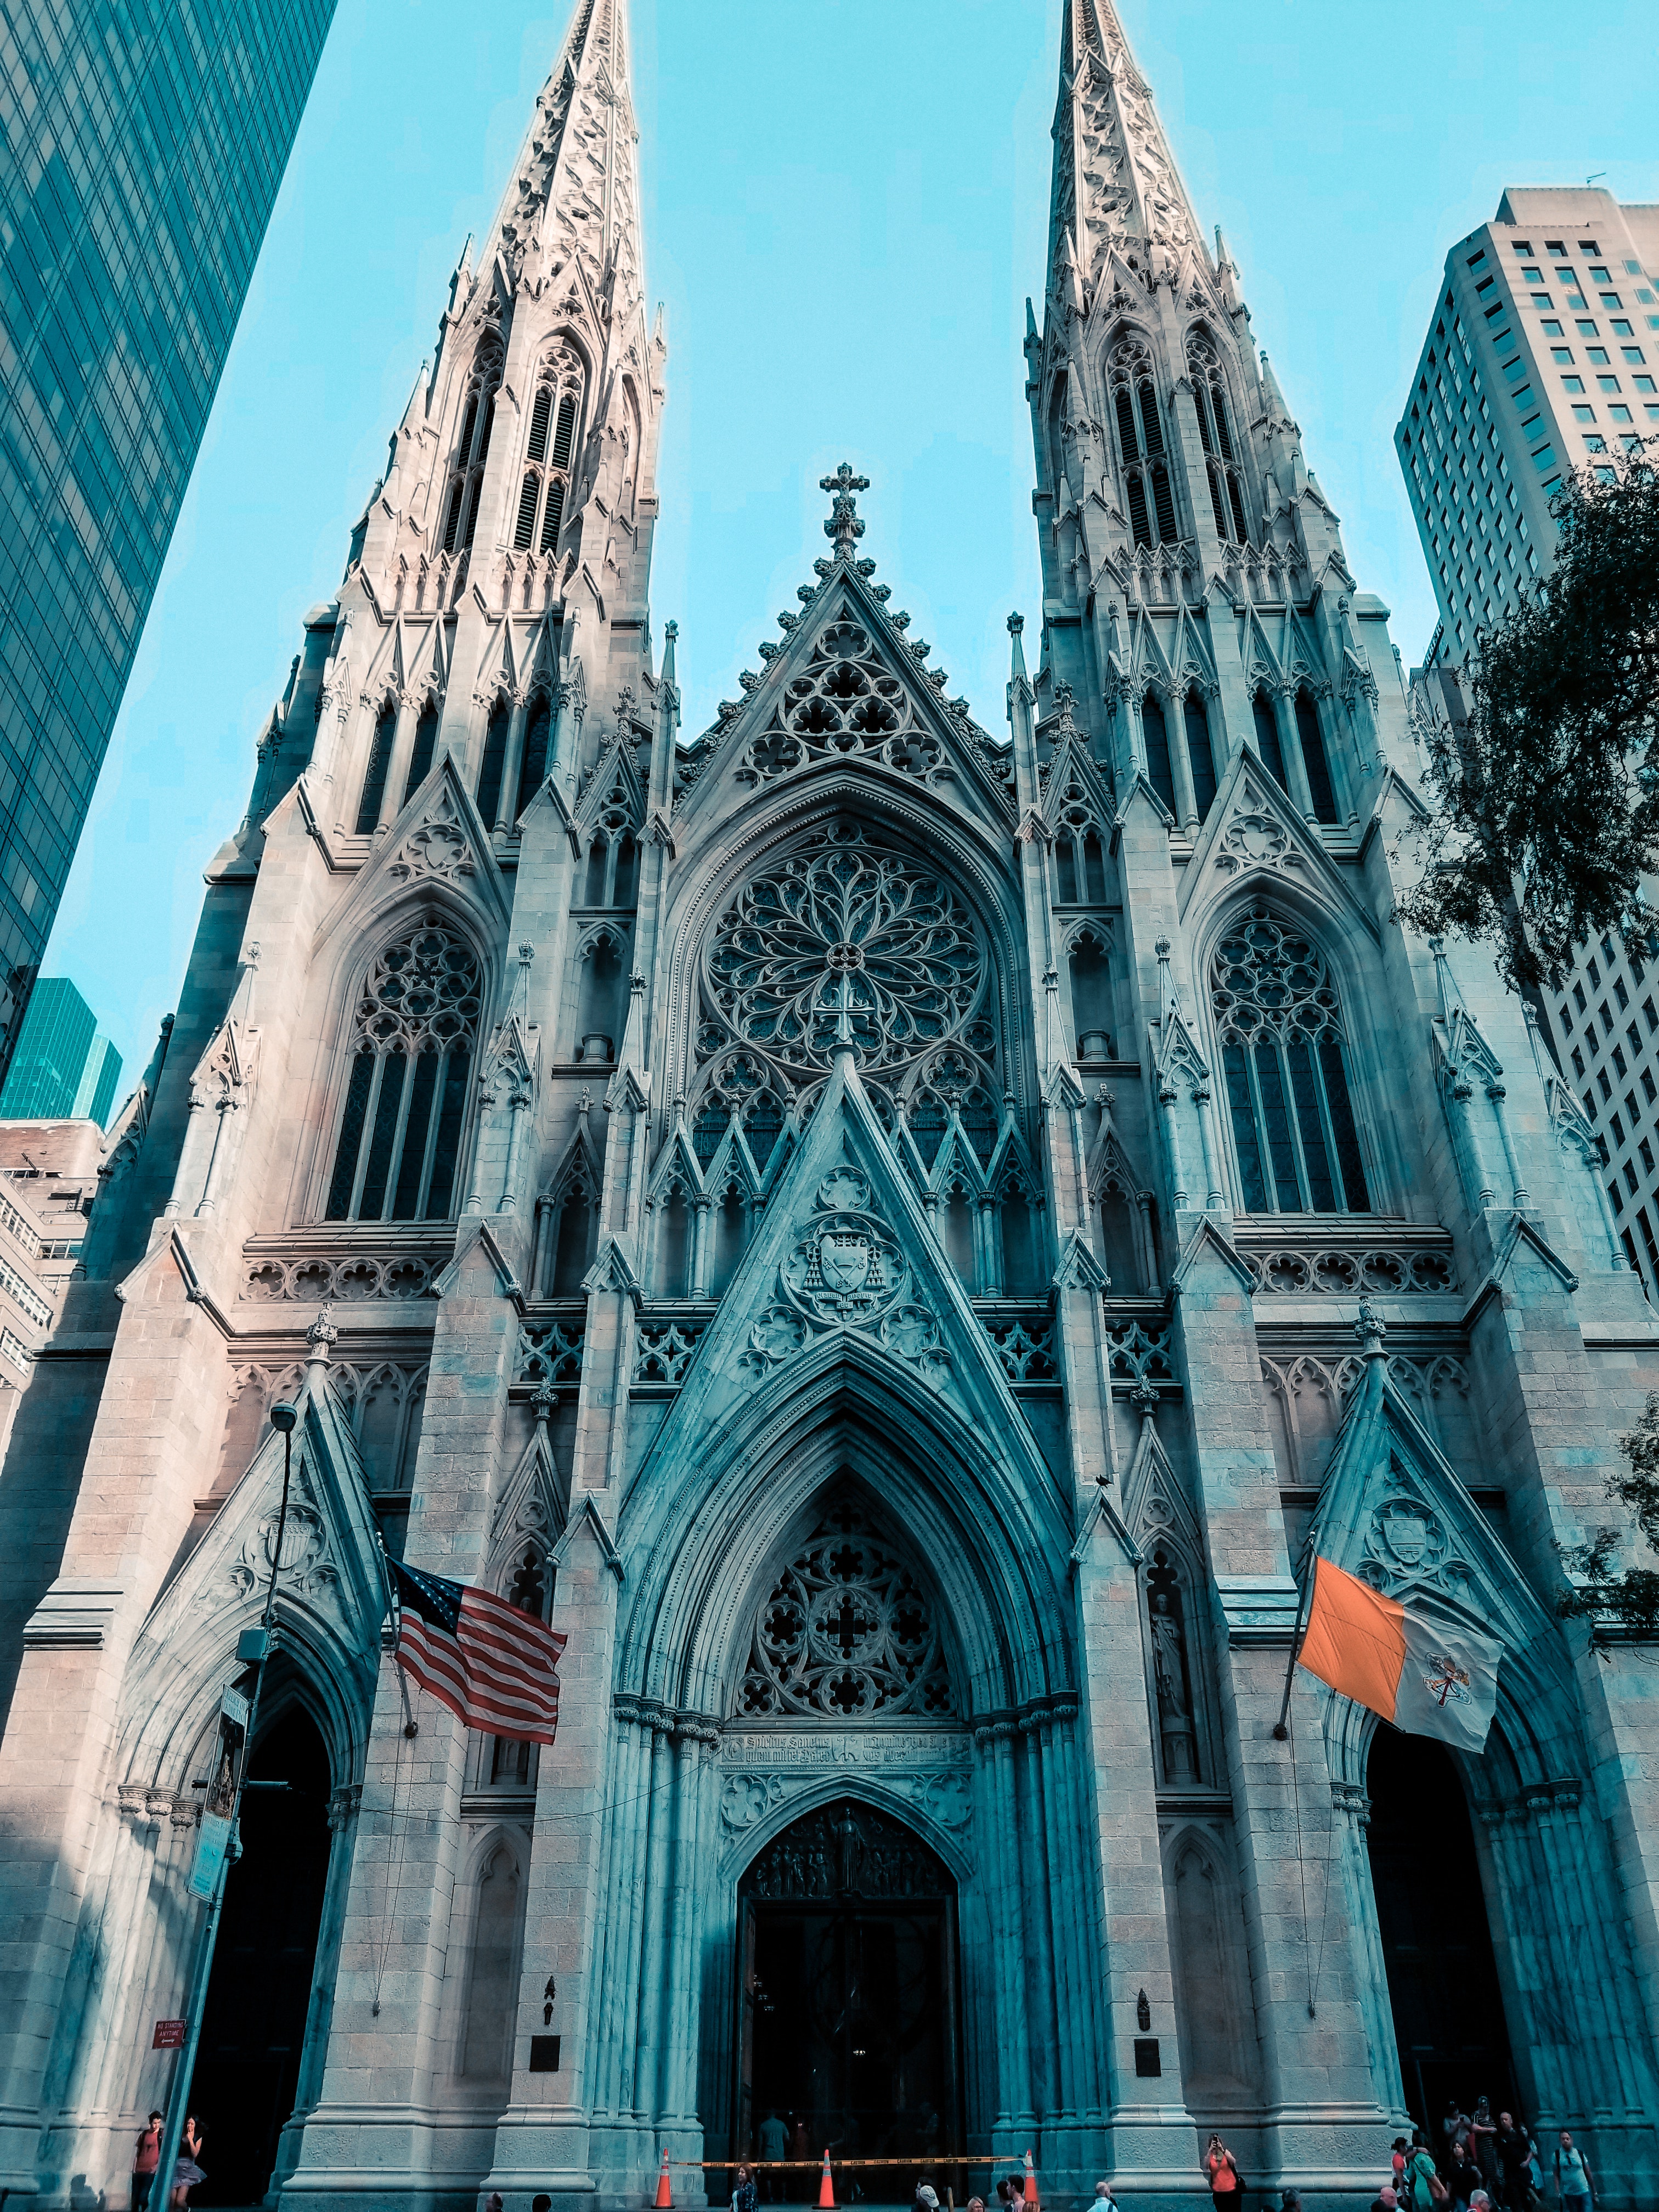
landmark, building, cathedral, spire, medieval architecture, metropolis, gothic architecture, sky, metropolitan area, place of worship, urban area, architecture, facade, steeple, church, city, daytime, symmetry, historic site, skyscraper, tours, classical architecture, religion, window